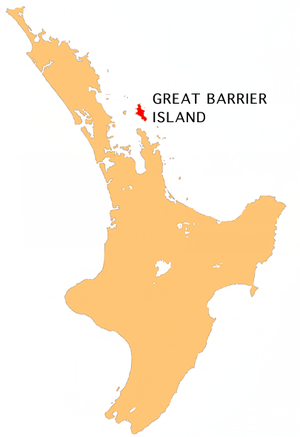
L'île de la Grande Barrière, ou Aotea en maori, est une île de Nouvelle-Zélande située dans le golfe de Hauraki, à environ 90 kilomètres au nord-est de la région d'Auckland. S'étendant sur 285 kilomètres carrés, elle est la seconde plus grande île du pays hormis les îles principales du Nord et du Sud. Son plus haut point, le Mont Hobson, s'élève à 621 mètres.